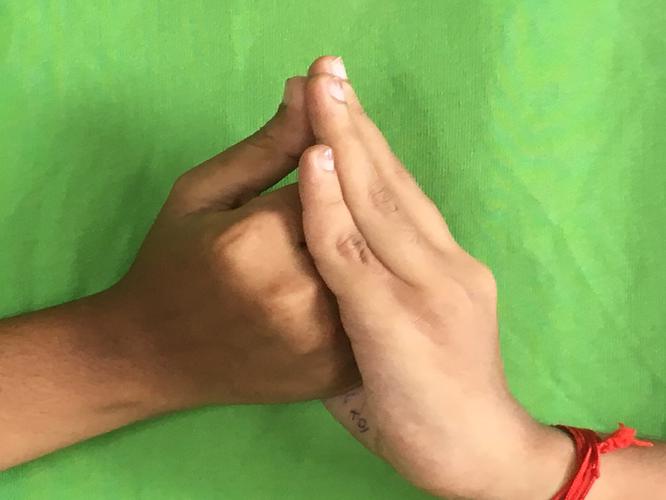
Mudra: Shanka
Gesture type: double_hand